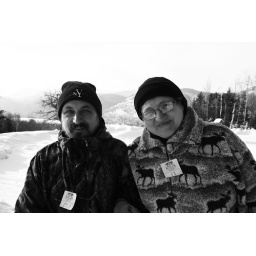
Mom and dad in black and white